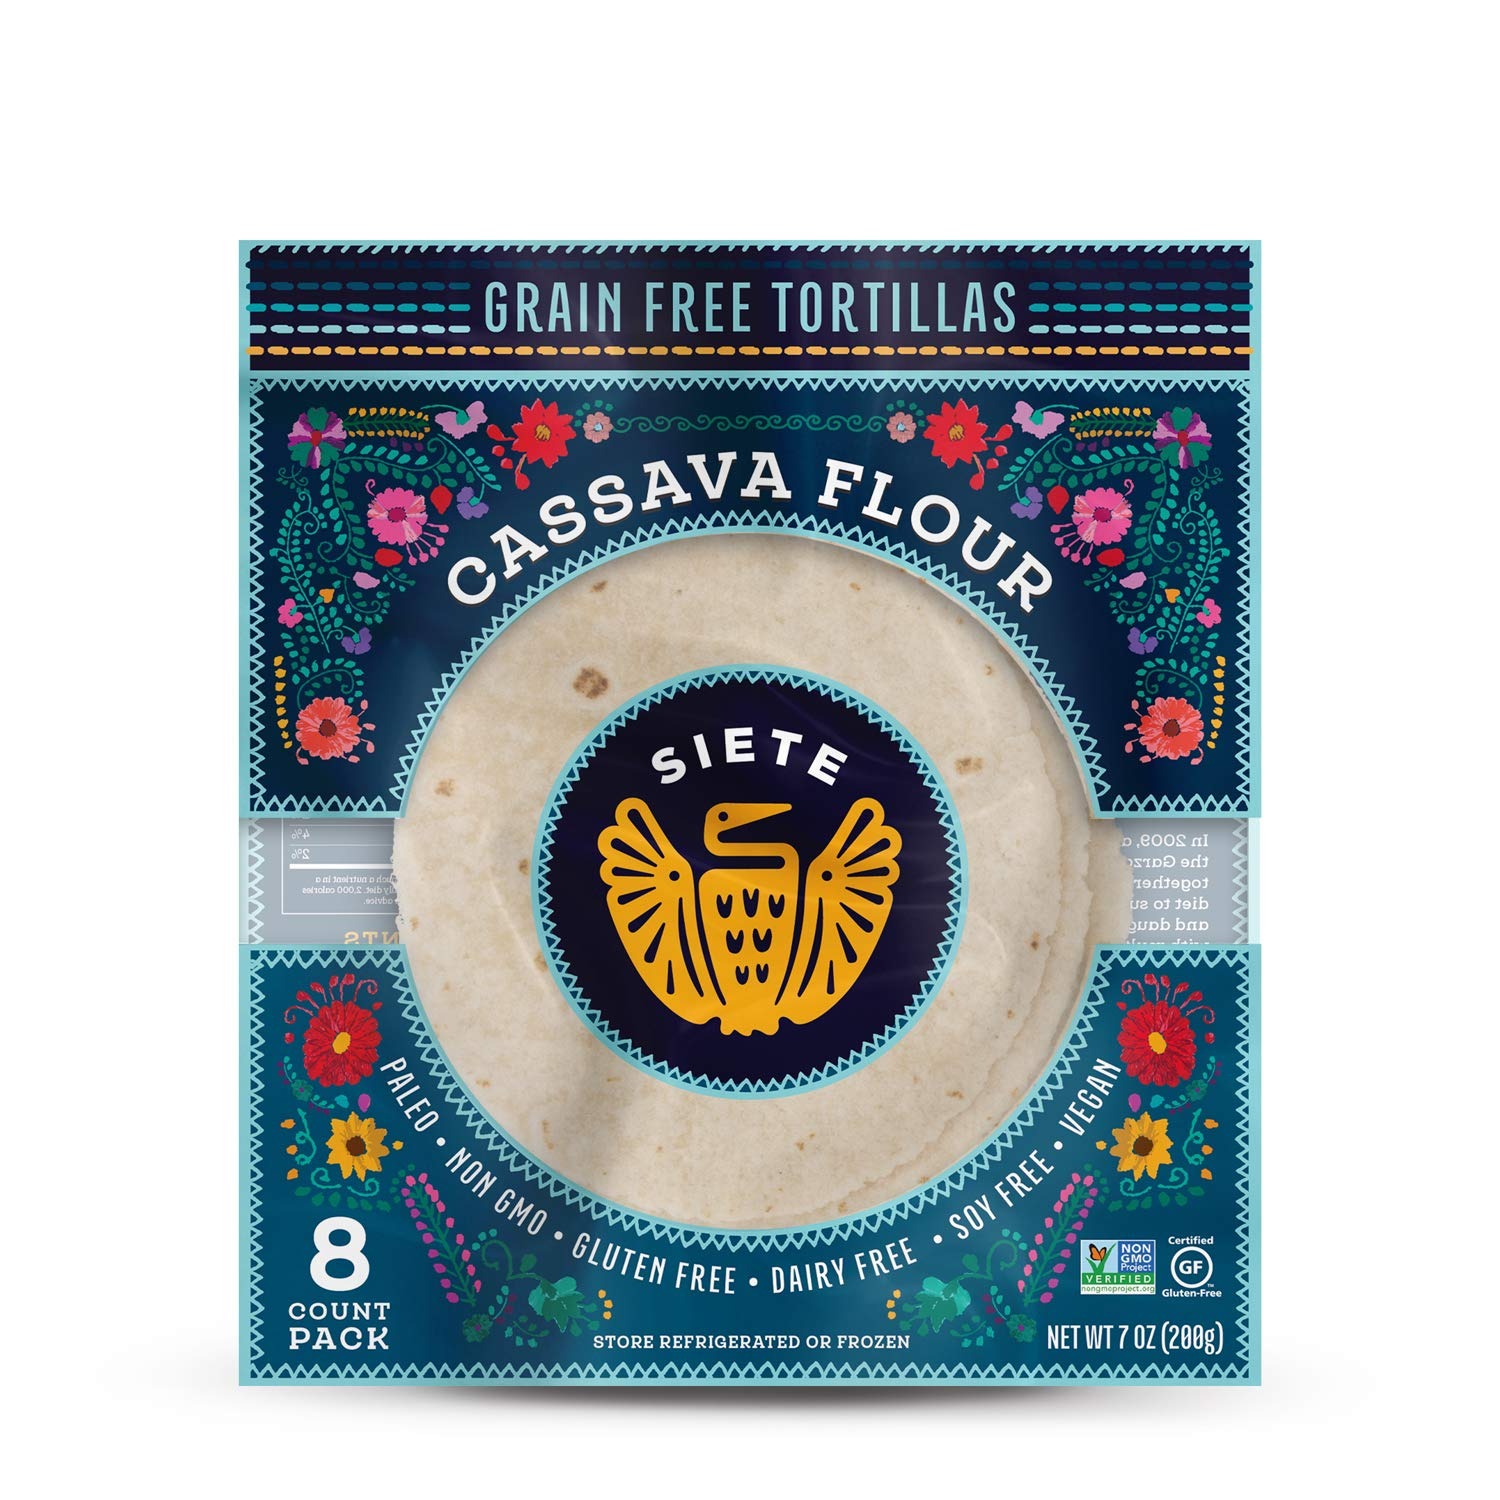
Item Name: Siete Cassava Flour Tortillas | Gluten Free | Grain Free | Vegan | 8 Tortillas Per Pack (Pack of 6)
Value: 84.0
Unit: Ounce

Price: 9.49